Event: Nepal Earthquake
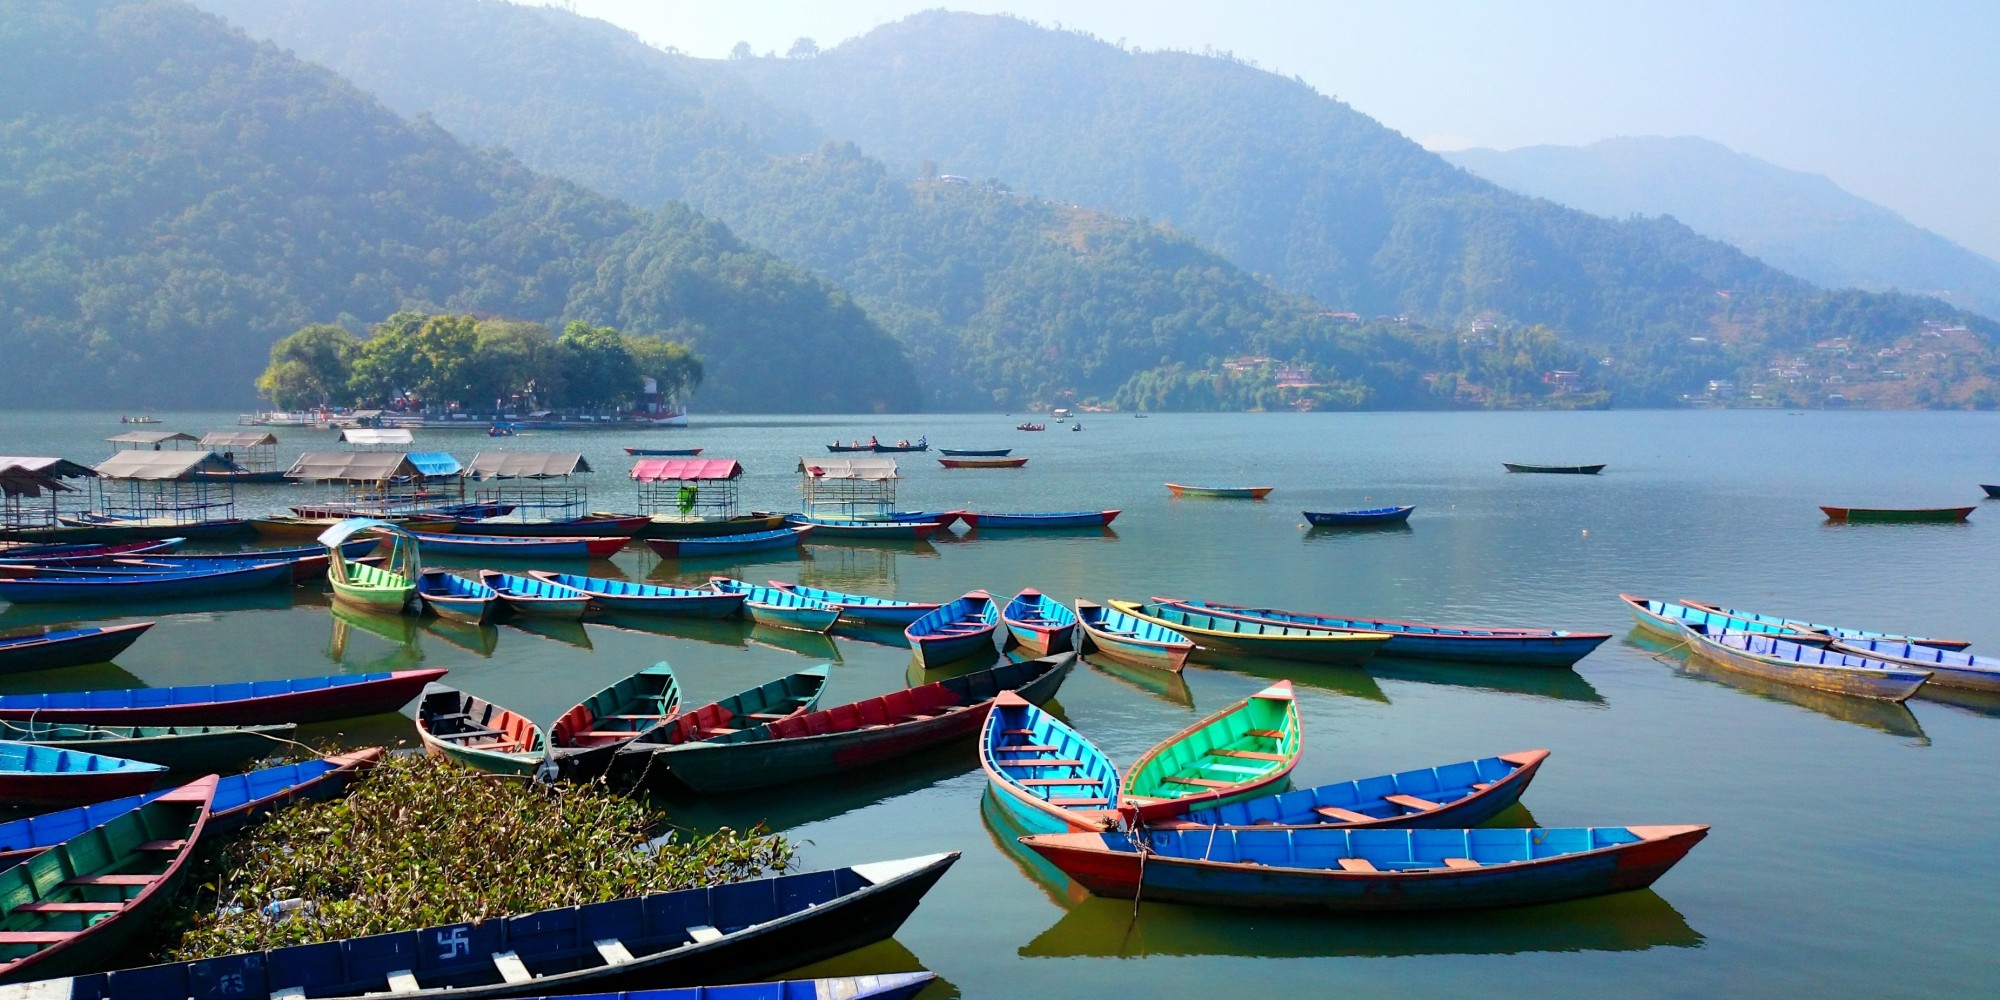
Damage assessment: no_damage